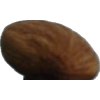
Label: almonds